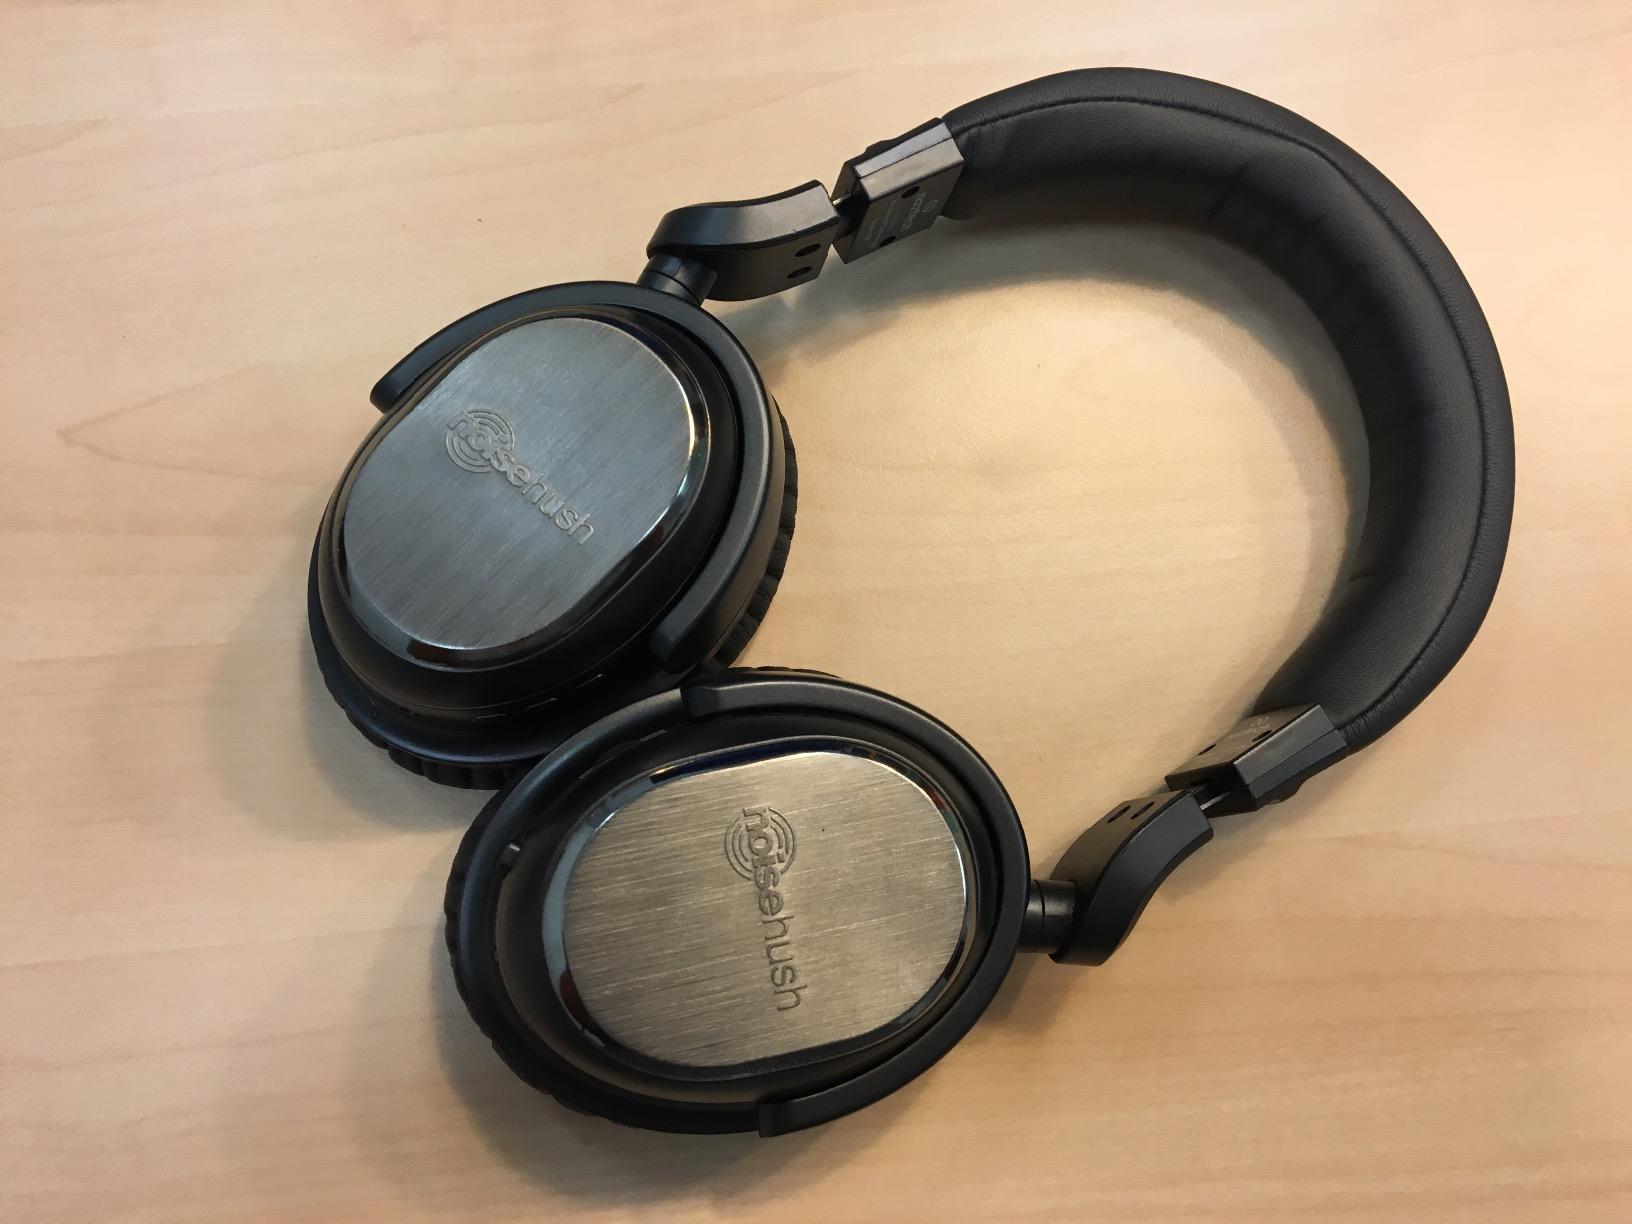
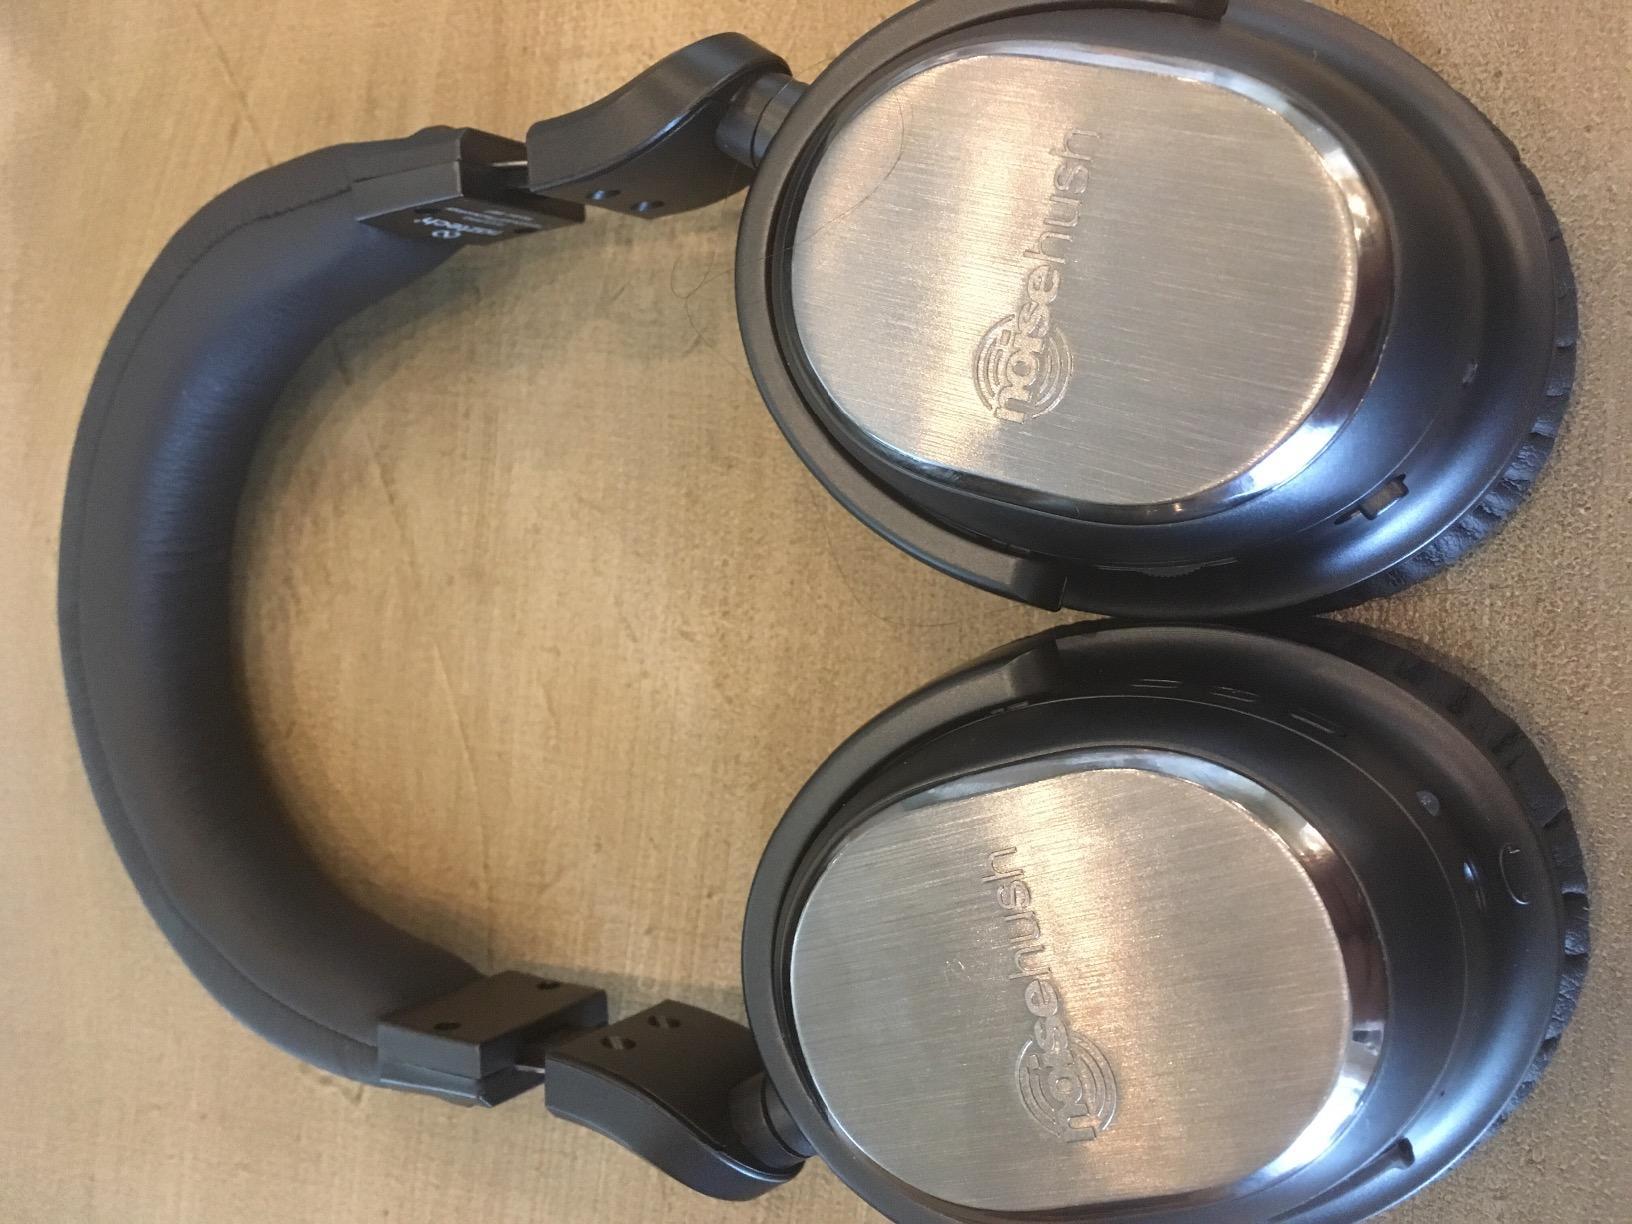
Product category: headphones
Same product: yes